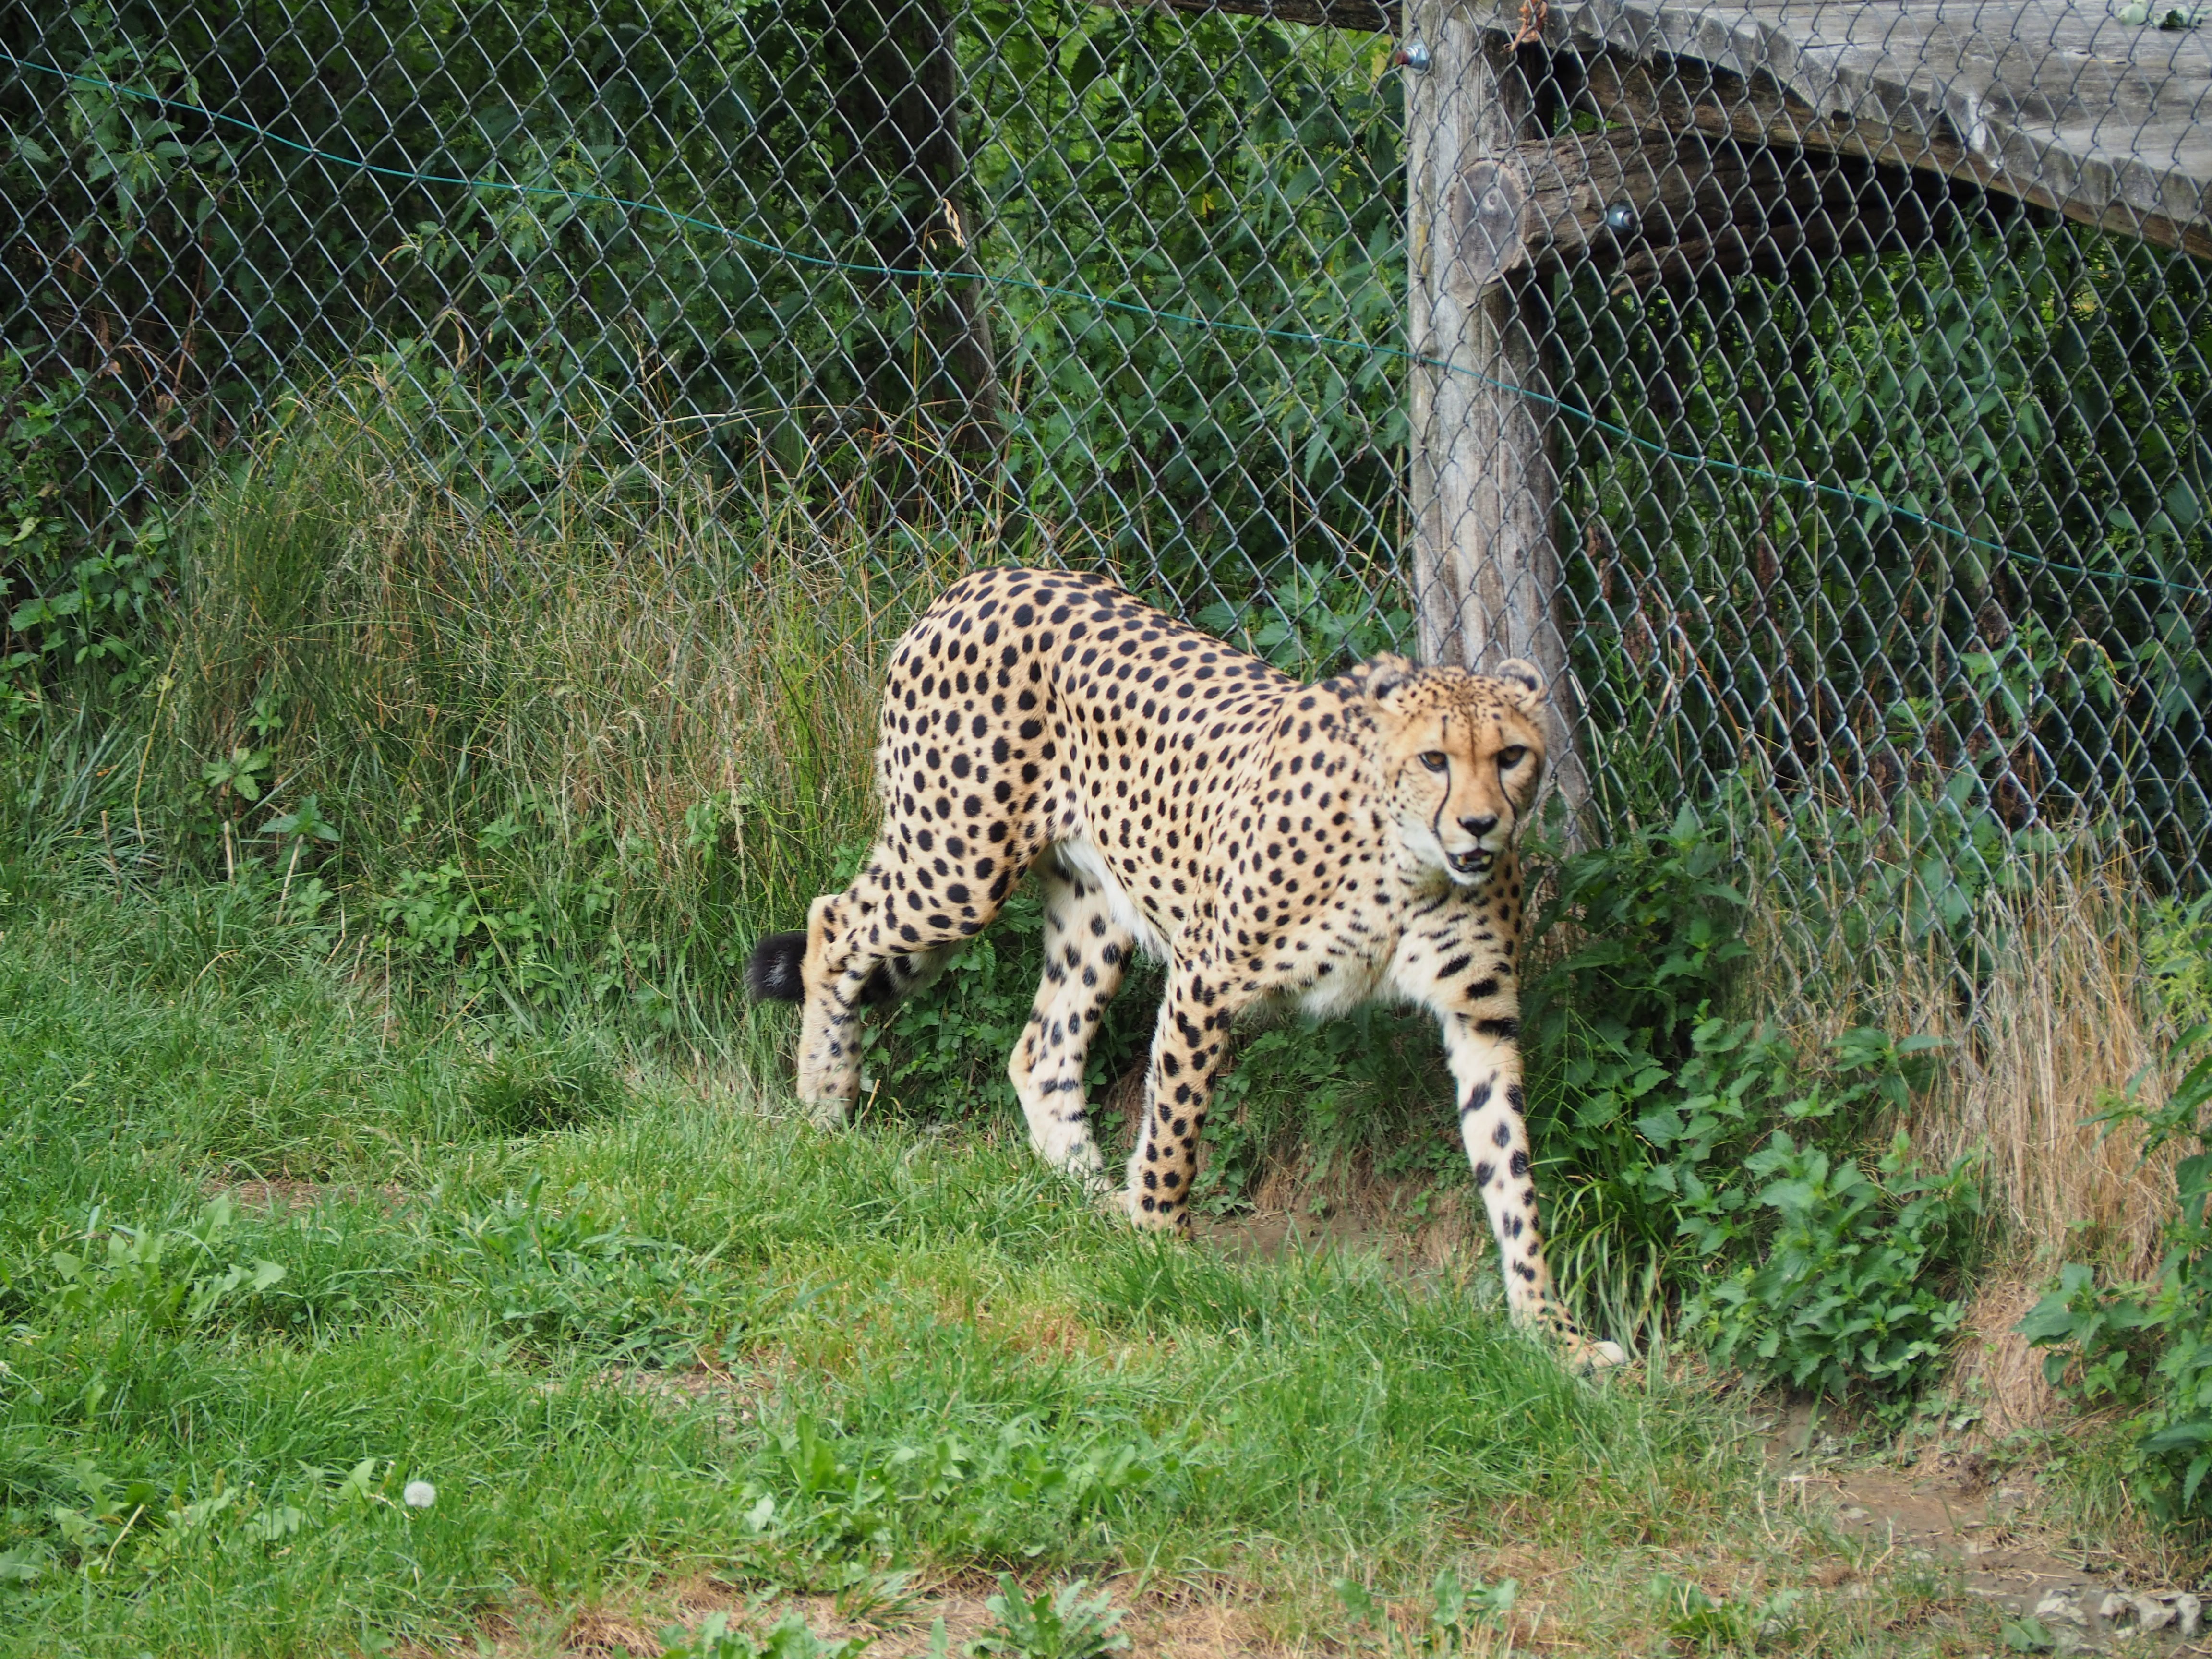
nature, wildlife, zoo, cat, mammal, fauna, leopard, cheetah, vertebrate, jaguar, safari, small to medium sized cats, cat like mammal